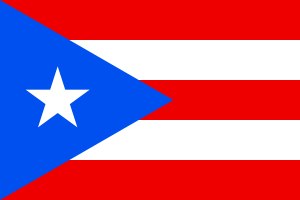
Puerto Ricos flag
Puerto Ricos flag, proportion: 2:3
Puerto Ricos flag består af fem horisontale striber, tre røde og to hvide, en blå triangel med en hvid stjerne. Det røde symboliserer blod, det hvide sejr og fred og det blå symboliserer havet og himmelen. Stjernen står for nationen og trianglen symboliserer den styrende magts tre dele; regeringen, parlamentet og domstolene. Flaget blev udformet i 1894 af Francisco Gonzalo Marin med Cubas flag som model, hvor det røde og blå byttede plads.